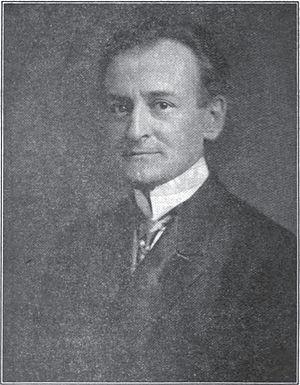
Karl Muck était un chef d'orchestre allemand, né le 22 octobre 1859 à Darmstadt et mort en 4 mars 1940 à Stuttgart. Il a longtemps été chef invité principal du Festival de Bayreuth, y dirigeant notamment Parsifal de 1901 à 1930.